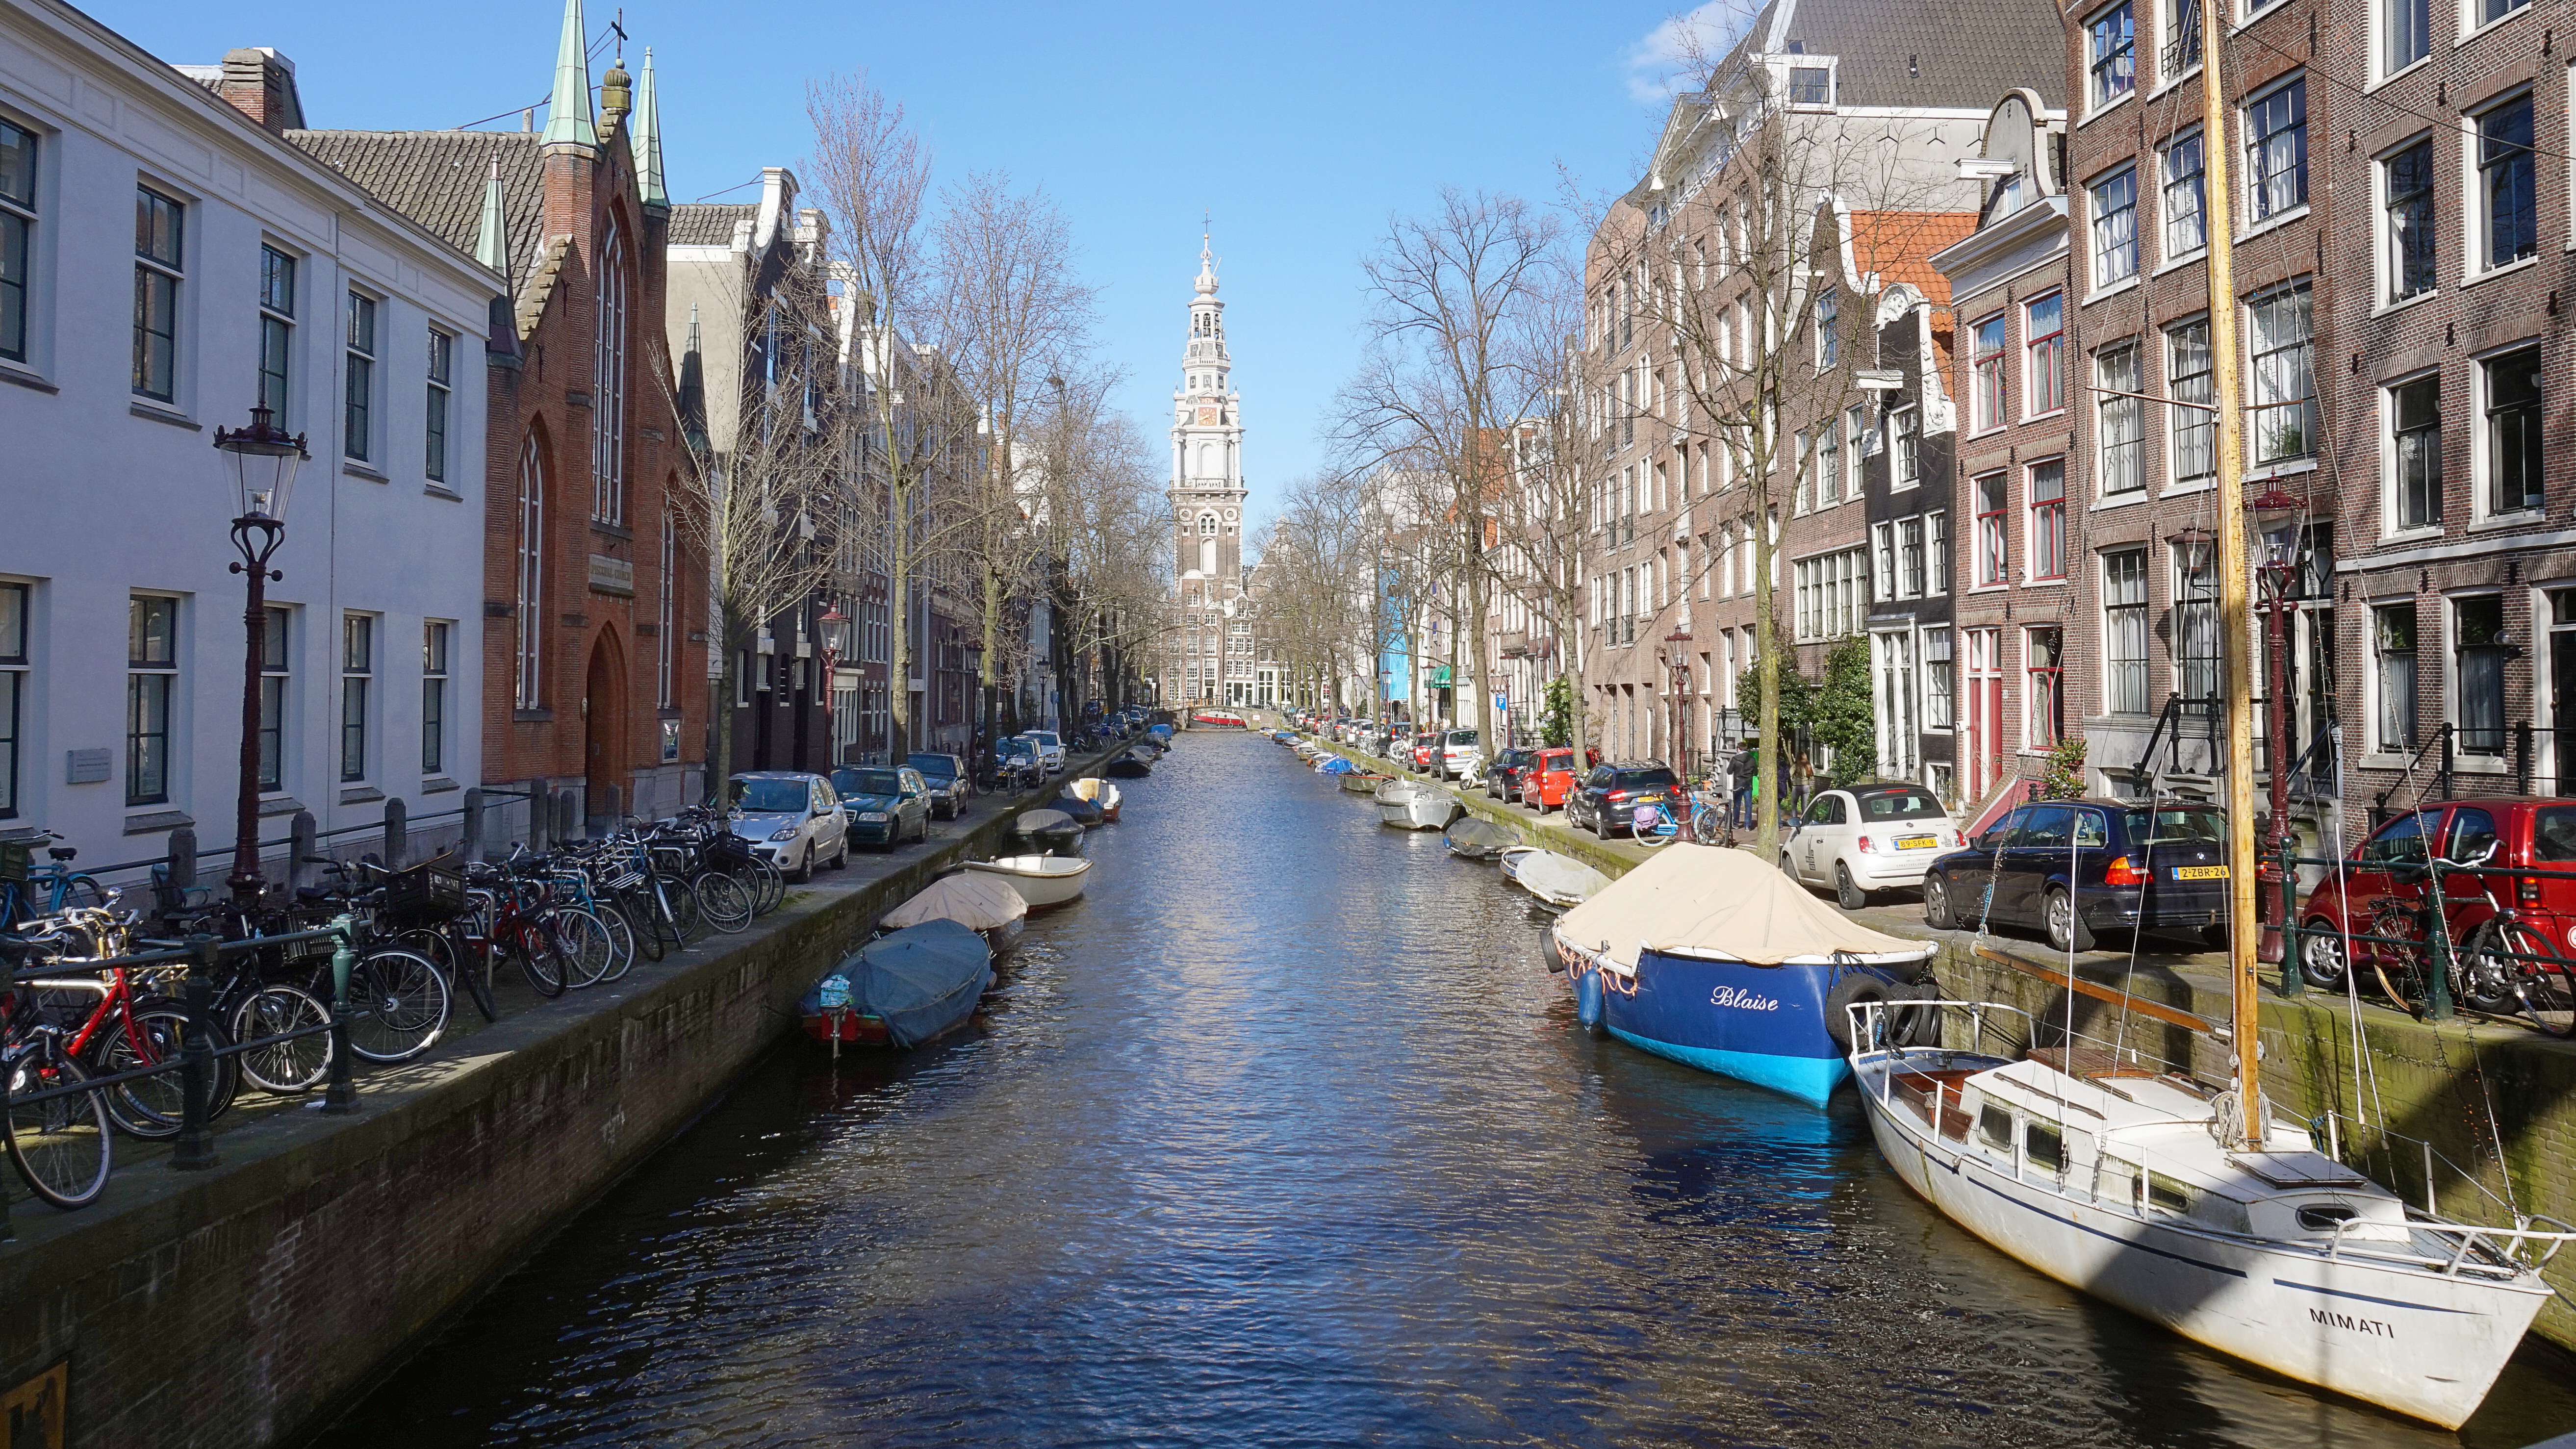
water, architecture, sun, boat, bridge, wave, town, bike, river, canal, ship, cityscape, vehicle, waterway, body of water, amsterdam, netherlands, homes, boats, channel, mood, mirroring, facades, landform, geographical feature